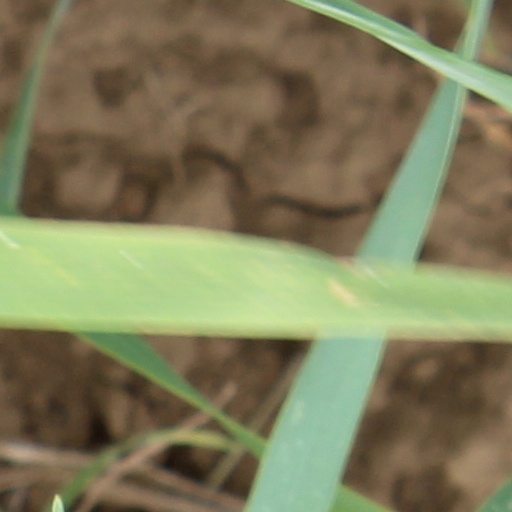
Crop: wheat